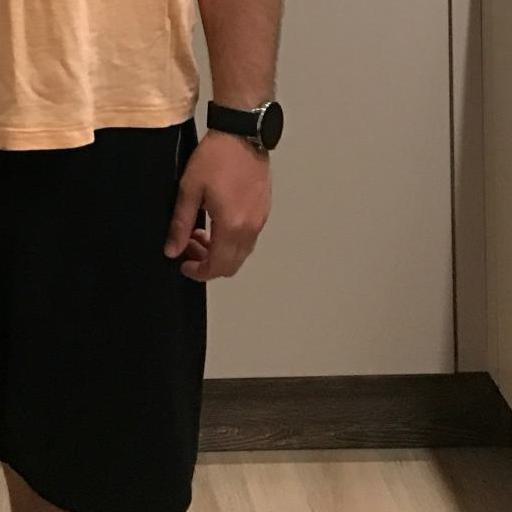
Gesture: no_gesture